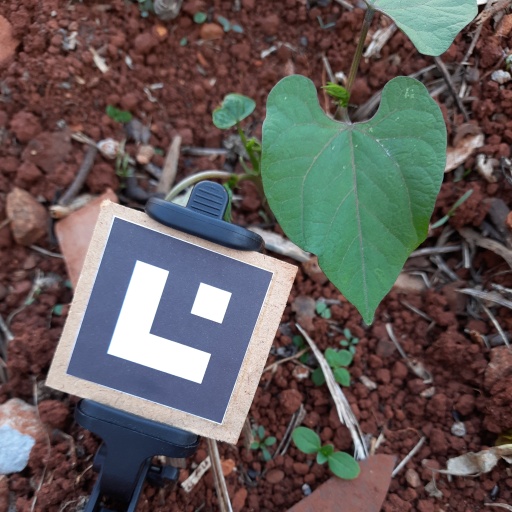
Observations: wavy surface, no eating holes, under shade